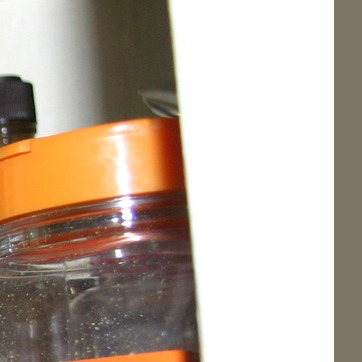
Material: plastic